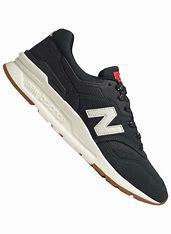
Brand: New
Model: Balance New Balance 997H